Charlotte FC

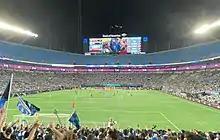
View from supporters' section at Bank of America Stadium in March 2022

Charlotte FC has five officially recognized supporters groups seated in the east end at Bank of America Stadium. Some of the recognized groups are Mint City Collective, Southbound and Crown, the Uptown Ultras, Carolina Hooliganz, and Blue Furia, a Latin American supporters' group with a band. Other supporters clubs include the Queen's Firm, founded in 2017, and the QC Royals, founded in 2015 to support other minor league teams.